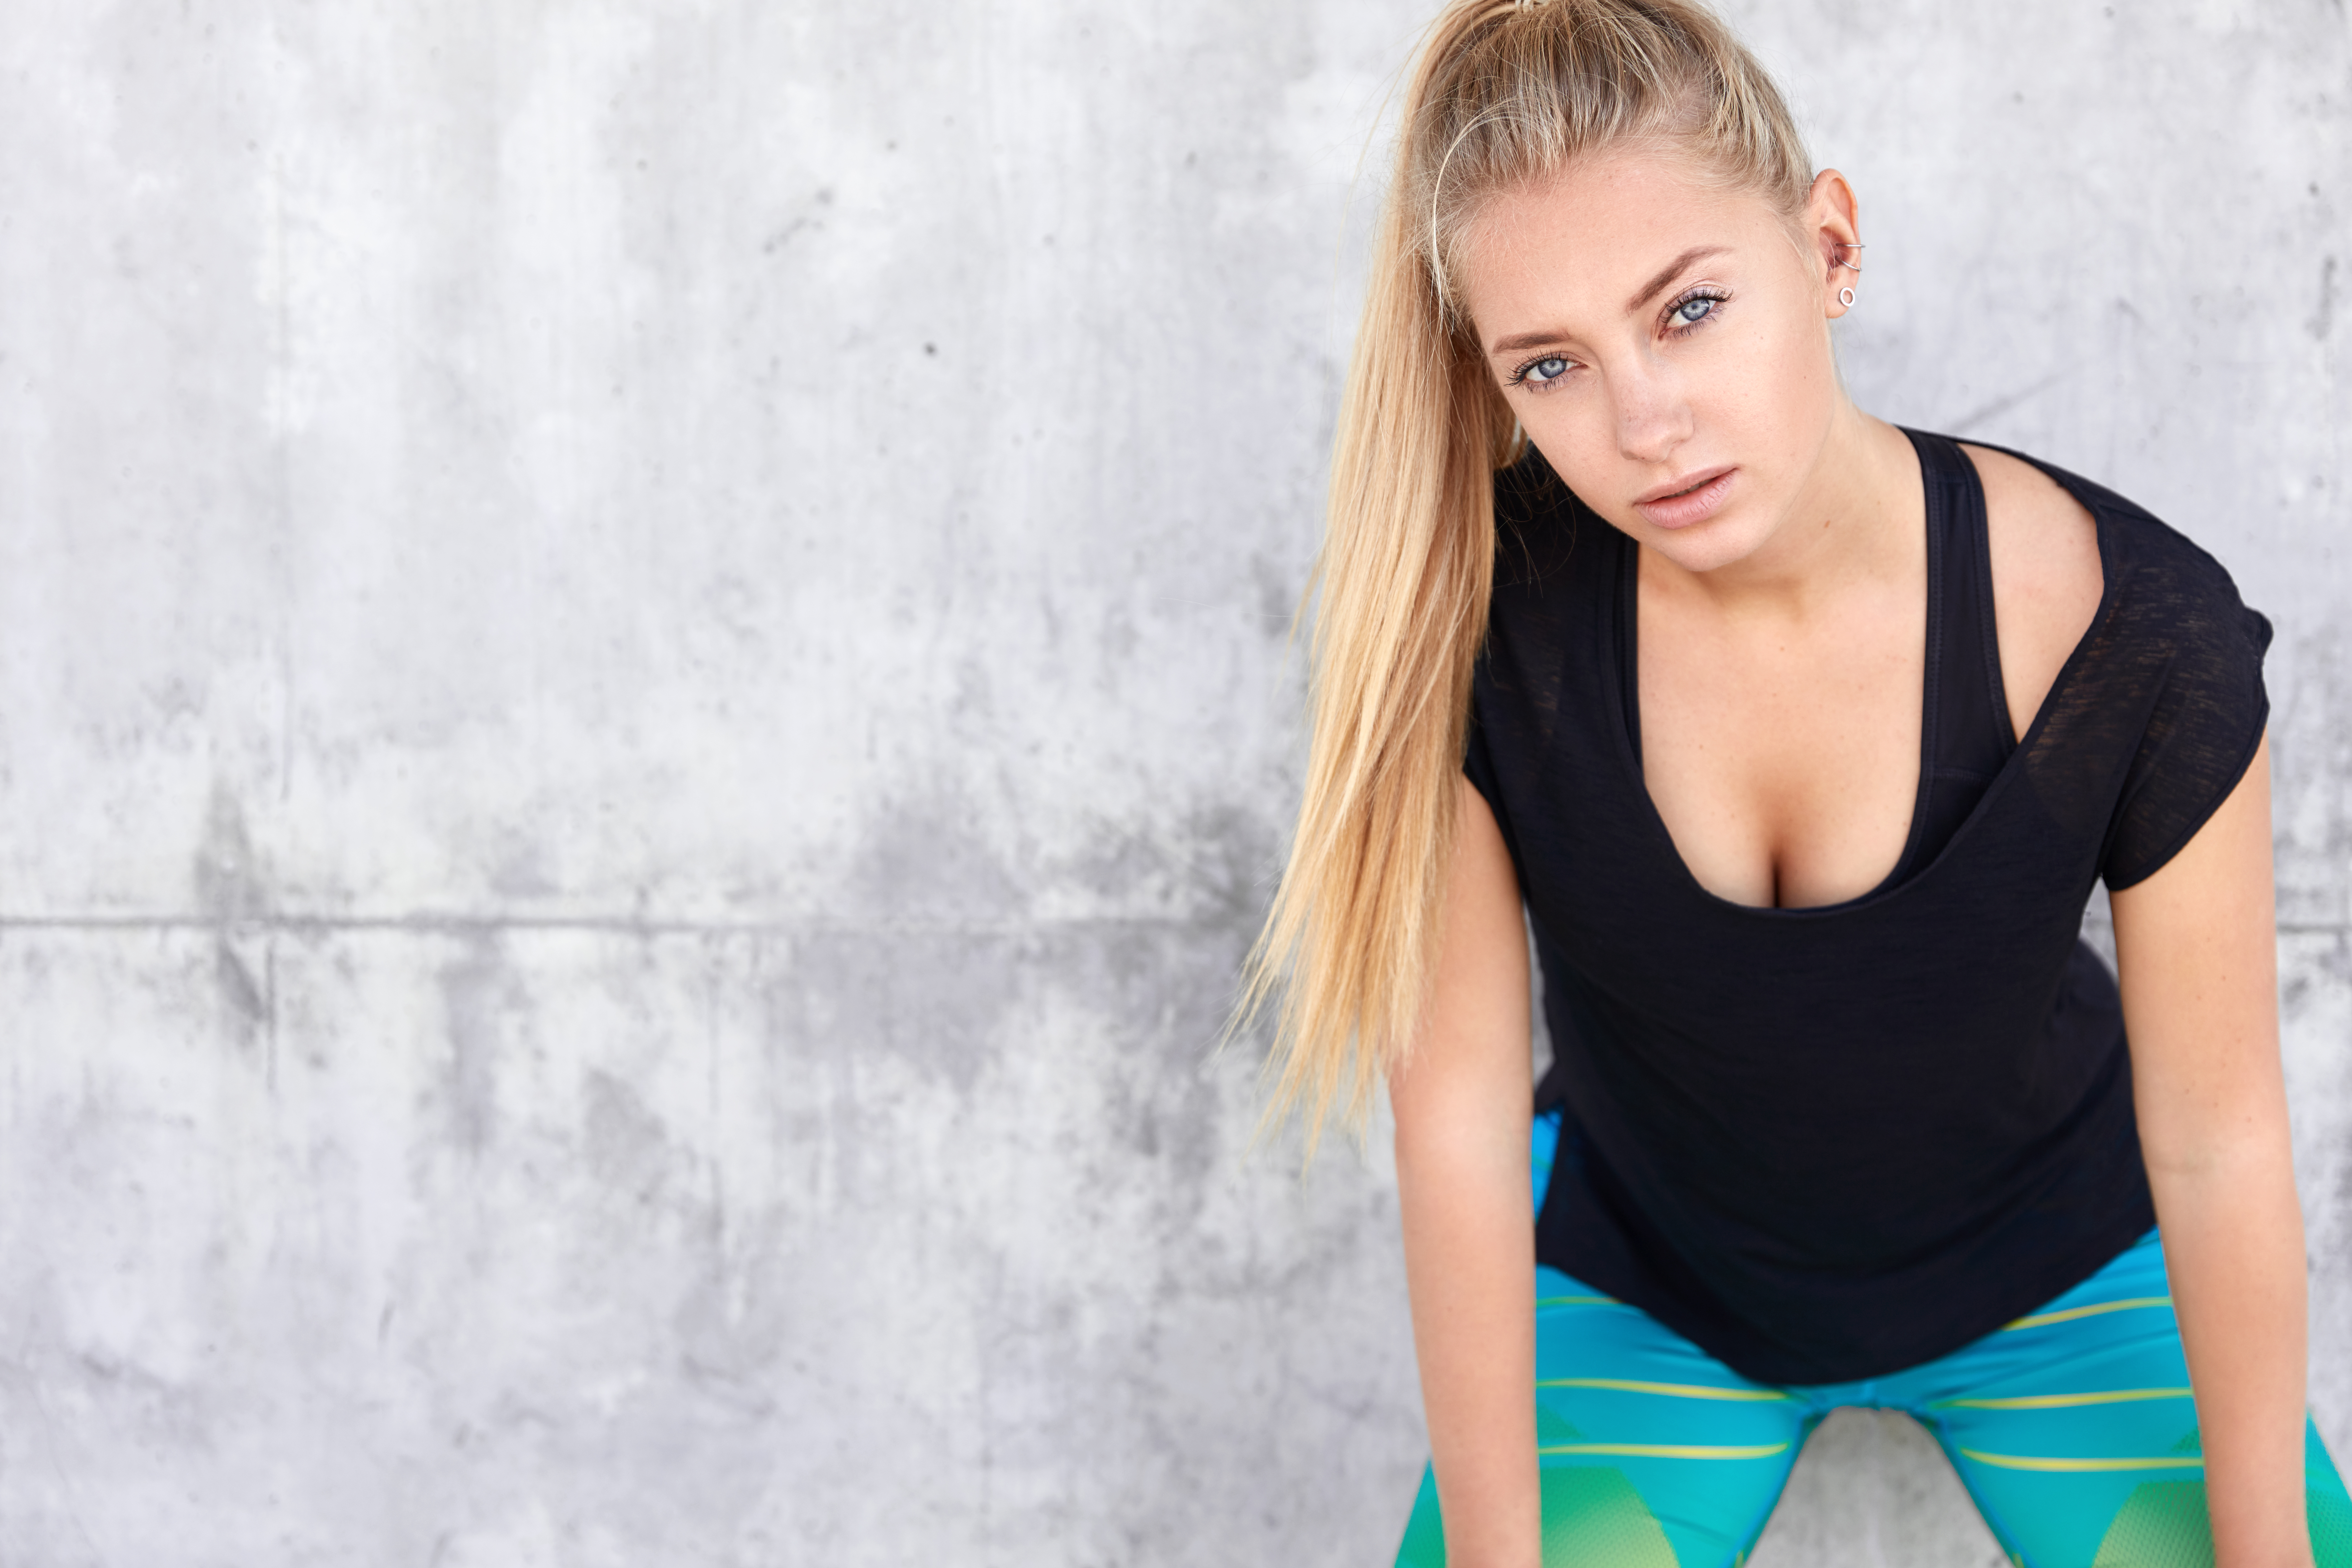
woman, thoughtful, strong, photo, bodybuilder, posing, slim, training, female, fitness, wall, person, fit, copyspace, physical, lifestyle, active, strength, studio, beautiful, slender, energy, healthy, ponytail, face, workout, portrait, horizontal, athletic, sportswoman, sport, young, shot, athlete, attractive, indoor, lovely, leggings, muscular, bodybuilding, blank, outdoor, health, wellbeing, exercise, sportswear, caucasian, model, sporty, concrete, hair, white, blue, blond, clothing, beauty, shoulder, skin, yellow, t shirt, arm, photo shoot, standing, fashion, leg, photography, eye, neck, sitting, muscle, long hair, smile, stomach, shorts, brown hair, abdomen, waist, top, thigh, flash photography, sleeveless shirt, knee, style, elbow